Mardi Gras in the United States

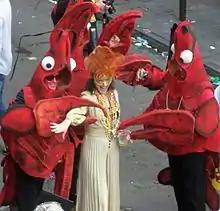
Costumed revelers during the 2011 Mardi Gras season

The effect of Hurricane Katrina on New Orleans in late 2005 caused a few people to question the future of the city's Mardi Gras celebrations. The city government, essentially bankrupt after the storm, pushed for a massively scaled back celebration to limit strains on city services. However, many krewes insisted that they wanted to and would be ready to parade, so negotiations between krewe leaders and city officials resulted in a compromise schedule, scaled back but less severely than originally suggested. The 2006 New Orleans' Carnival schedule included the "Krewe du Vieux" on its traditional route through Marigny and the French Quarter on February 11, then several parades on Saturday, the 18th, and Sunday the 19th, followed by six days of parades starting Thursday night, the 23rd, until Mardi Gras Day, the 28th. Other than "Krewe du Vieux" and two Westbank parades that went through Algiers, all New Orleans parades were restricted to the Saint Charles Avenue Uptown to Canal Street route, a section of the city which escaped significant flooding. Restrictions were placed on the amount of time parades could be on the street and how late they could go.